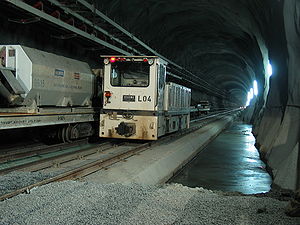
Industribane
Anlægsbane i Gotthard-Basistunnelen i Schweiz.
En industribane er en form for jernbane, der ikke er åben for offentligheden, men som udelukkende betjener en bestemt industri. En industribane kan forbinde et sted med de offentlige jernbaner eller anden mulighed for videre transport, være isoleret eller befinde sig indenfor et særskilt område.